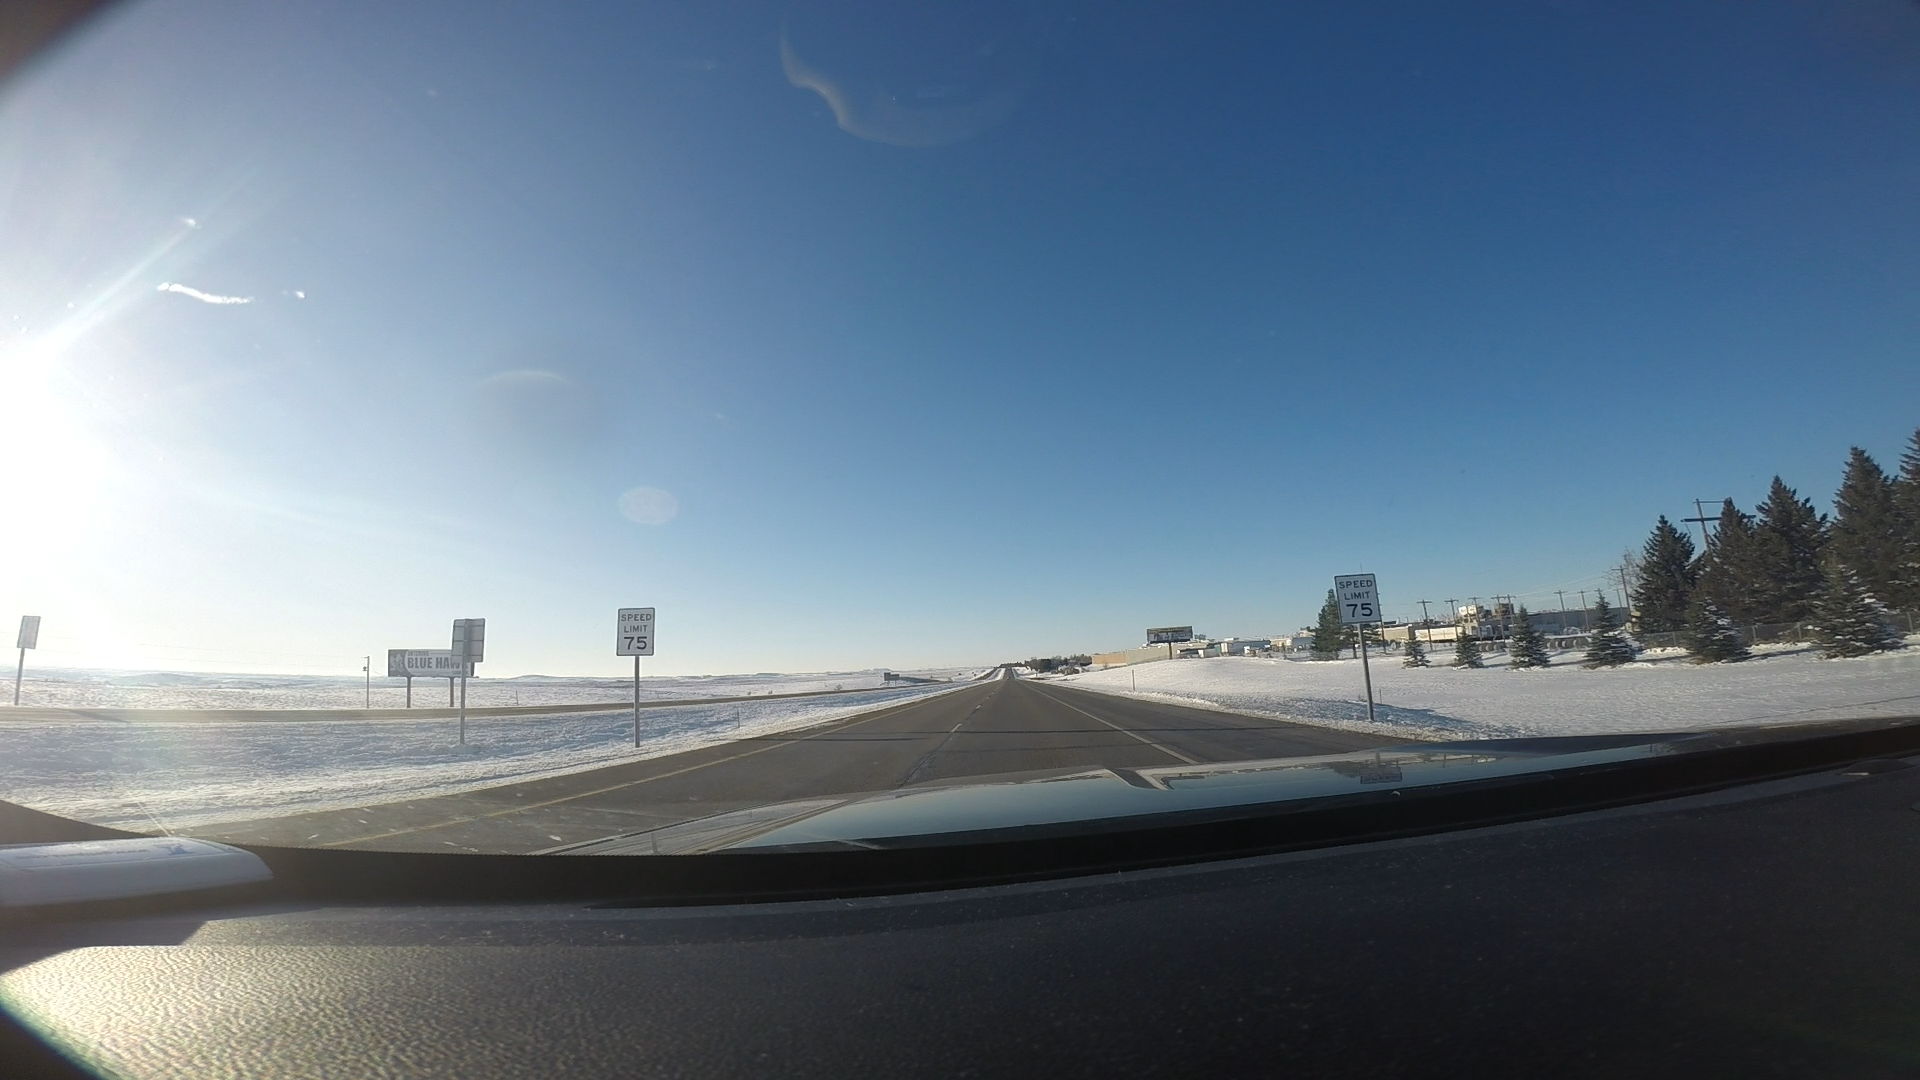
Speed limit sign label: mph75